Vivi Fernandez

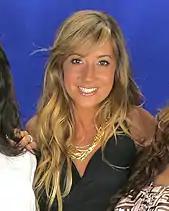

Viviane Moreira Fernandes (born 29 September 1977), best known as Vivi Fernandez, is a Brazilian model, actress, dancer and former adult actress.